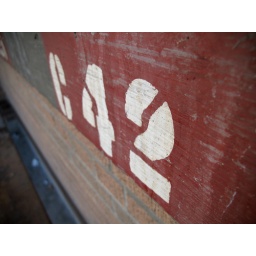
Stenciled in white on a cement wall painted red. I guess this is section &amp;quot;C42&amp;quot;.